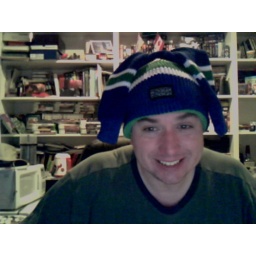
Self portrait in my office at home while wearing my Vancouver-coloured Hockey-sockey hat!